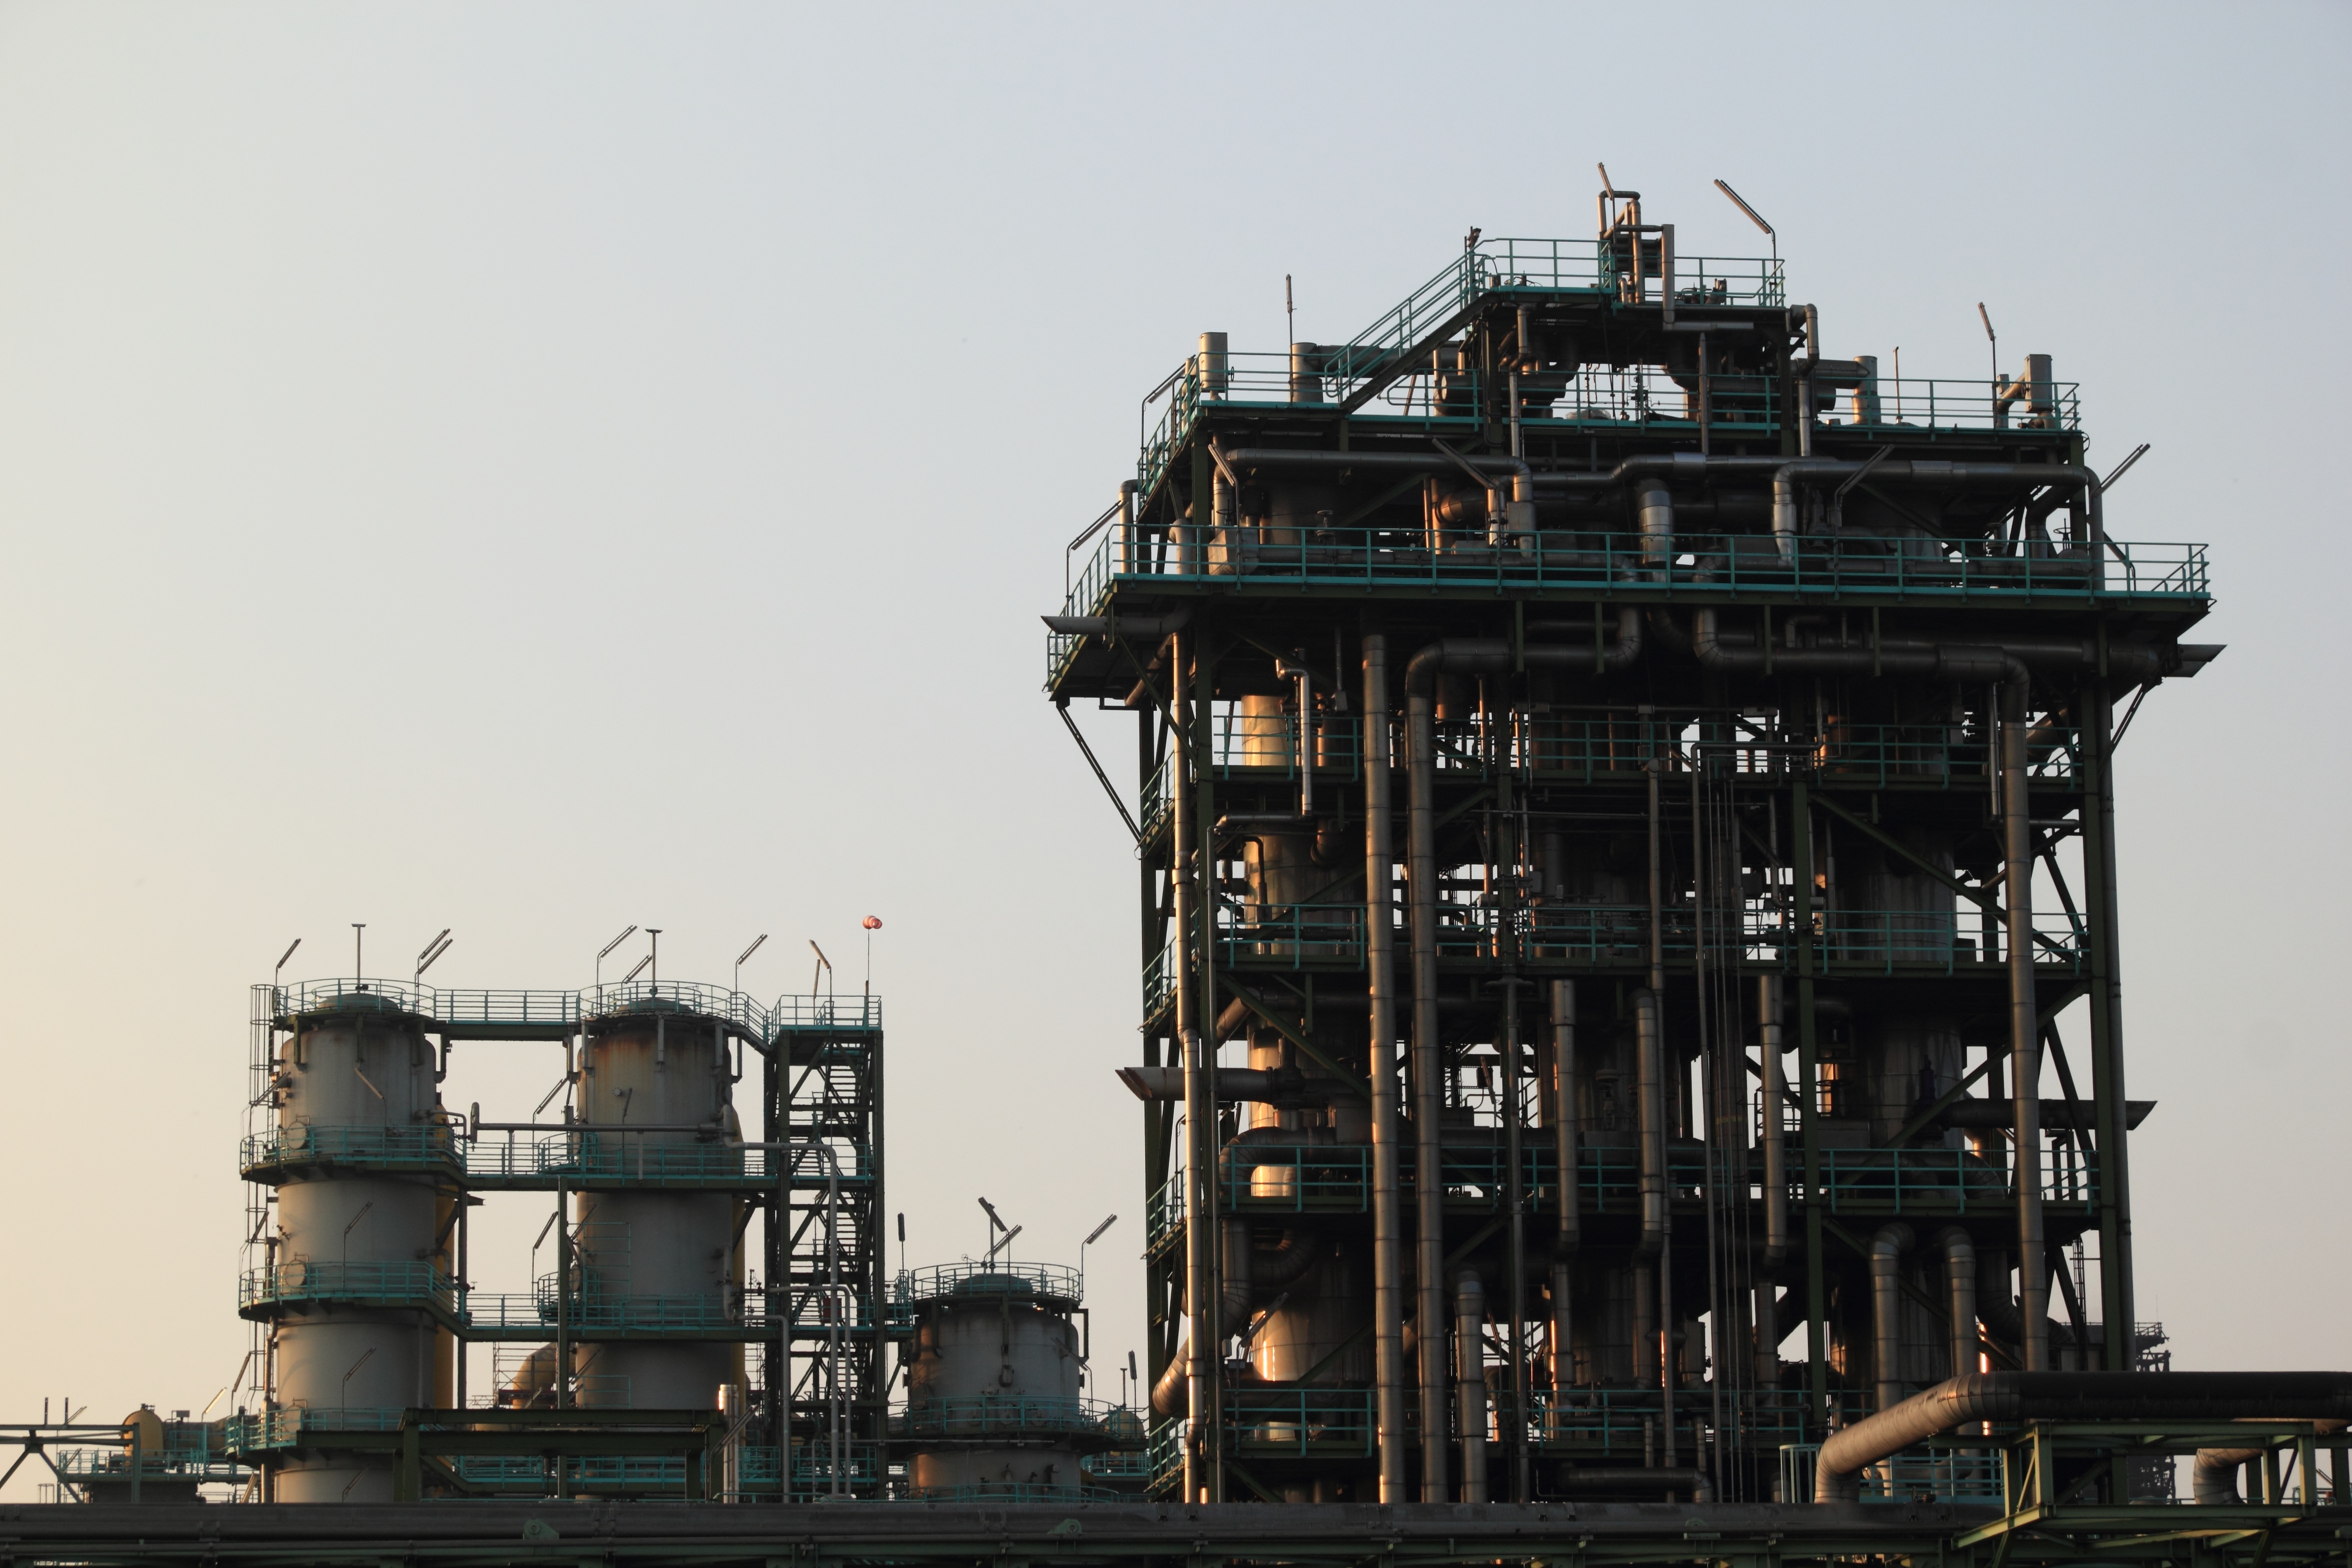
transport, vehicle, industrial, industry, germany, berg, alsumer